203 mm howitzer M1931 (B-4)

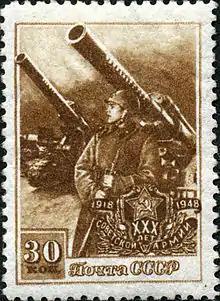
B-4 howitzers depicted in a USSR stamp commemorating the 30th anniversary of the Red Army.

The B-4 participated in the Winter War, with 142 howitzers placed along the front on March 1, 1940, of which four were knocked out. The B-4 was also called the "Karelia Sculptor" as Finnish pillboxes hit were virtually turned into a hodge-podge of concrete chunks and iron armatures.